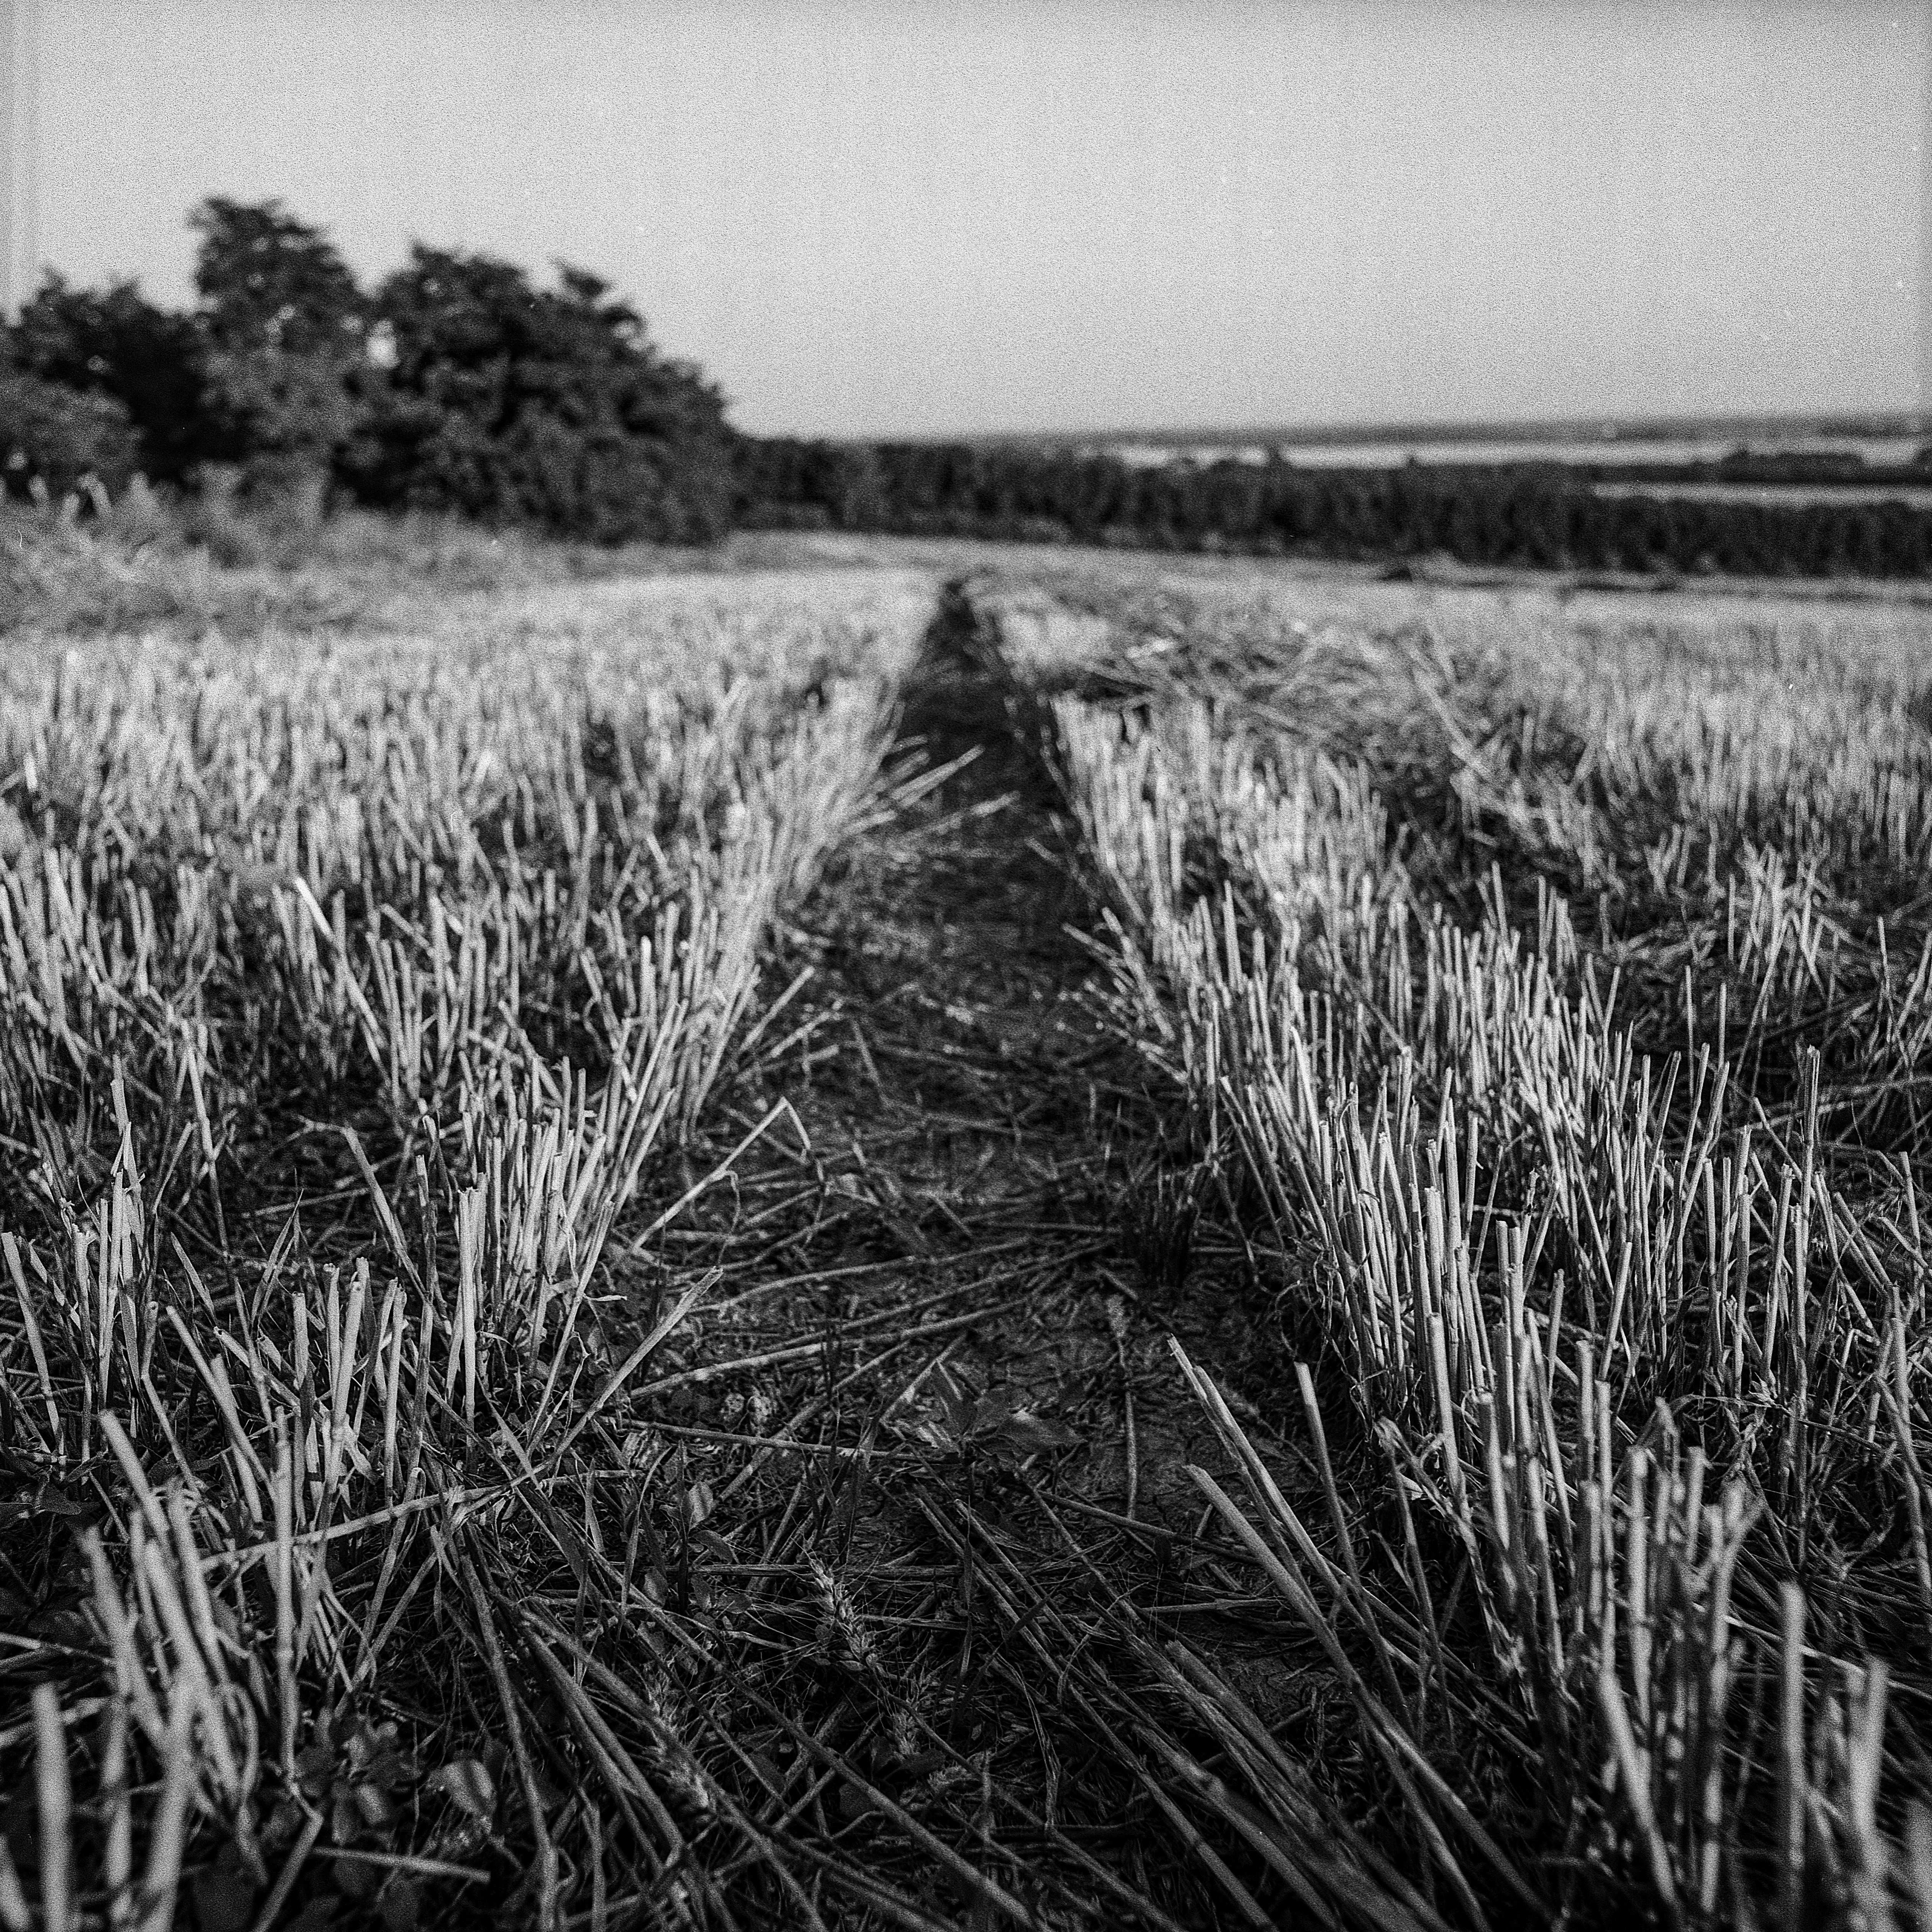
landscape, tree, nature, grass, black and white, plant, field, wheat, grain, prairie, country, rustic, summer, rural, food, farming, harvest, crop, agriculture, monochrome, agricultural, harvesting, harvested, rural area, monochrome photography, grass family